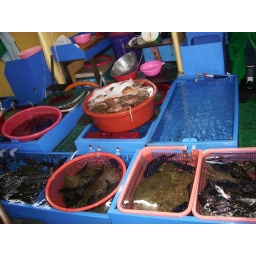
Live fish in the fish market in Ulsan, Korea.